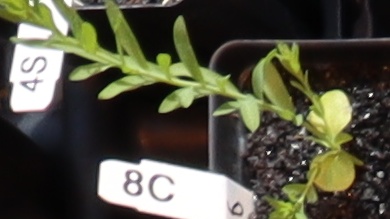
Label: Flax